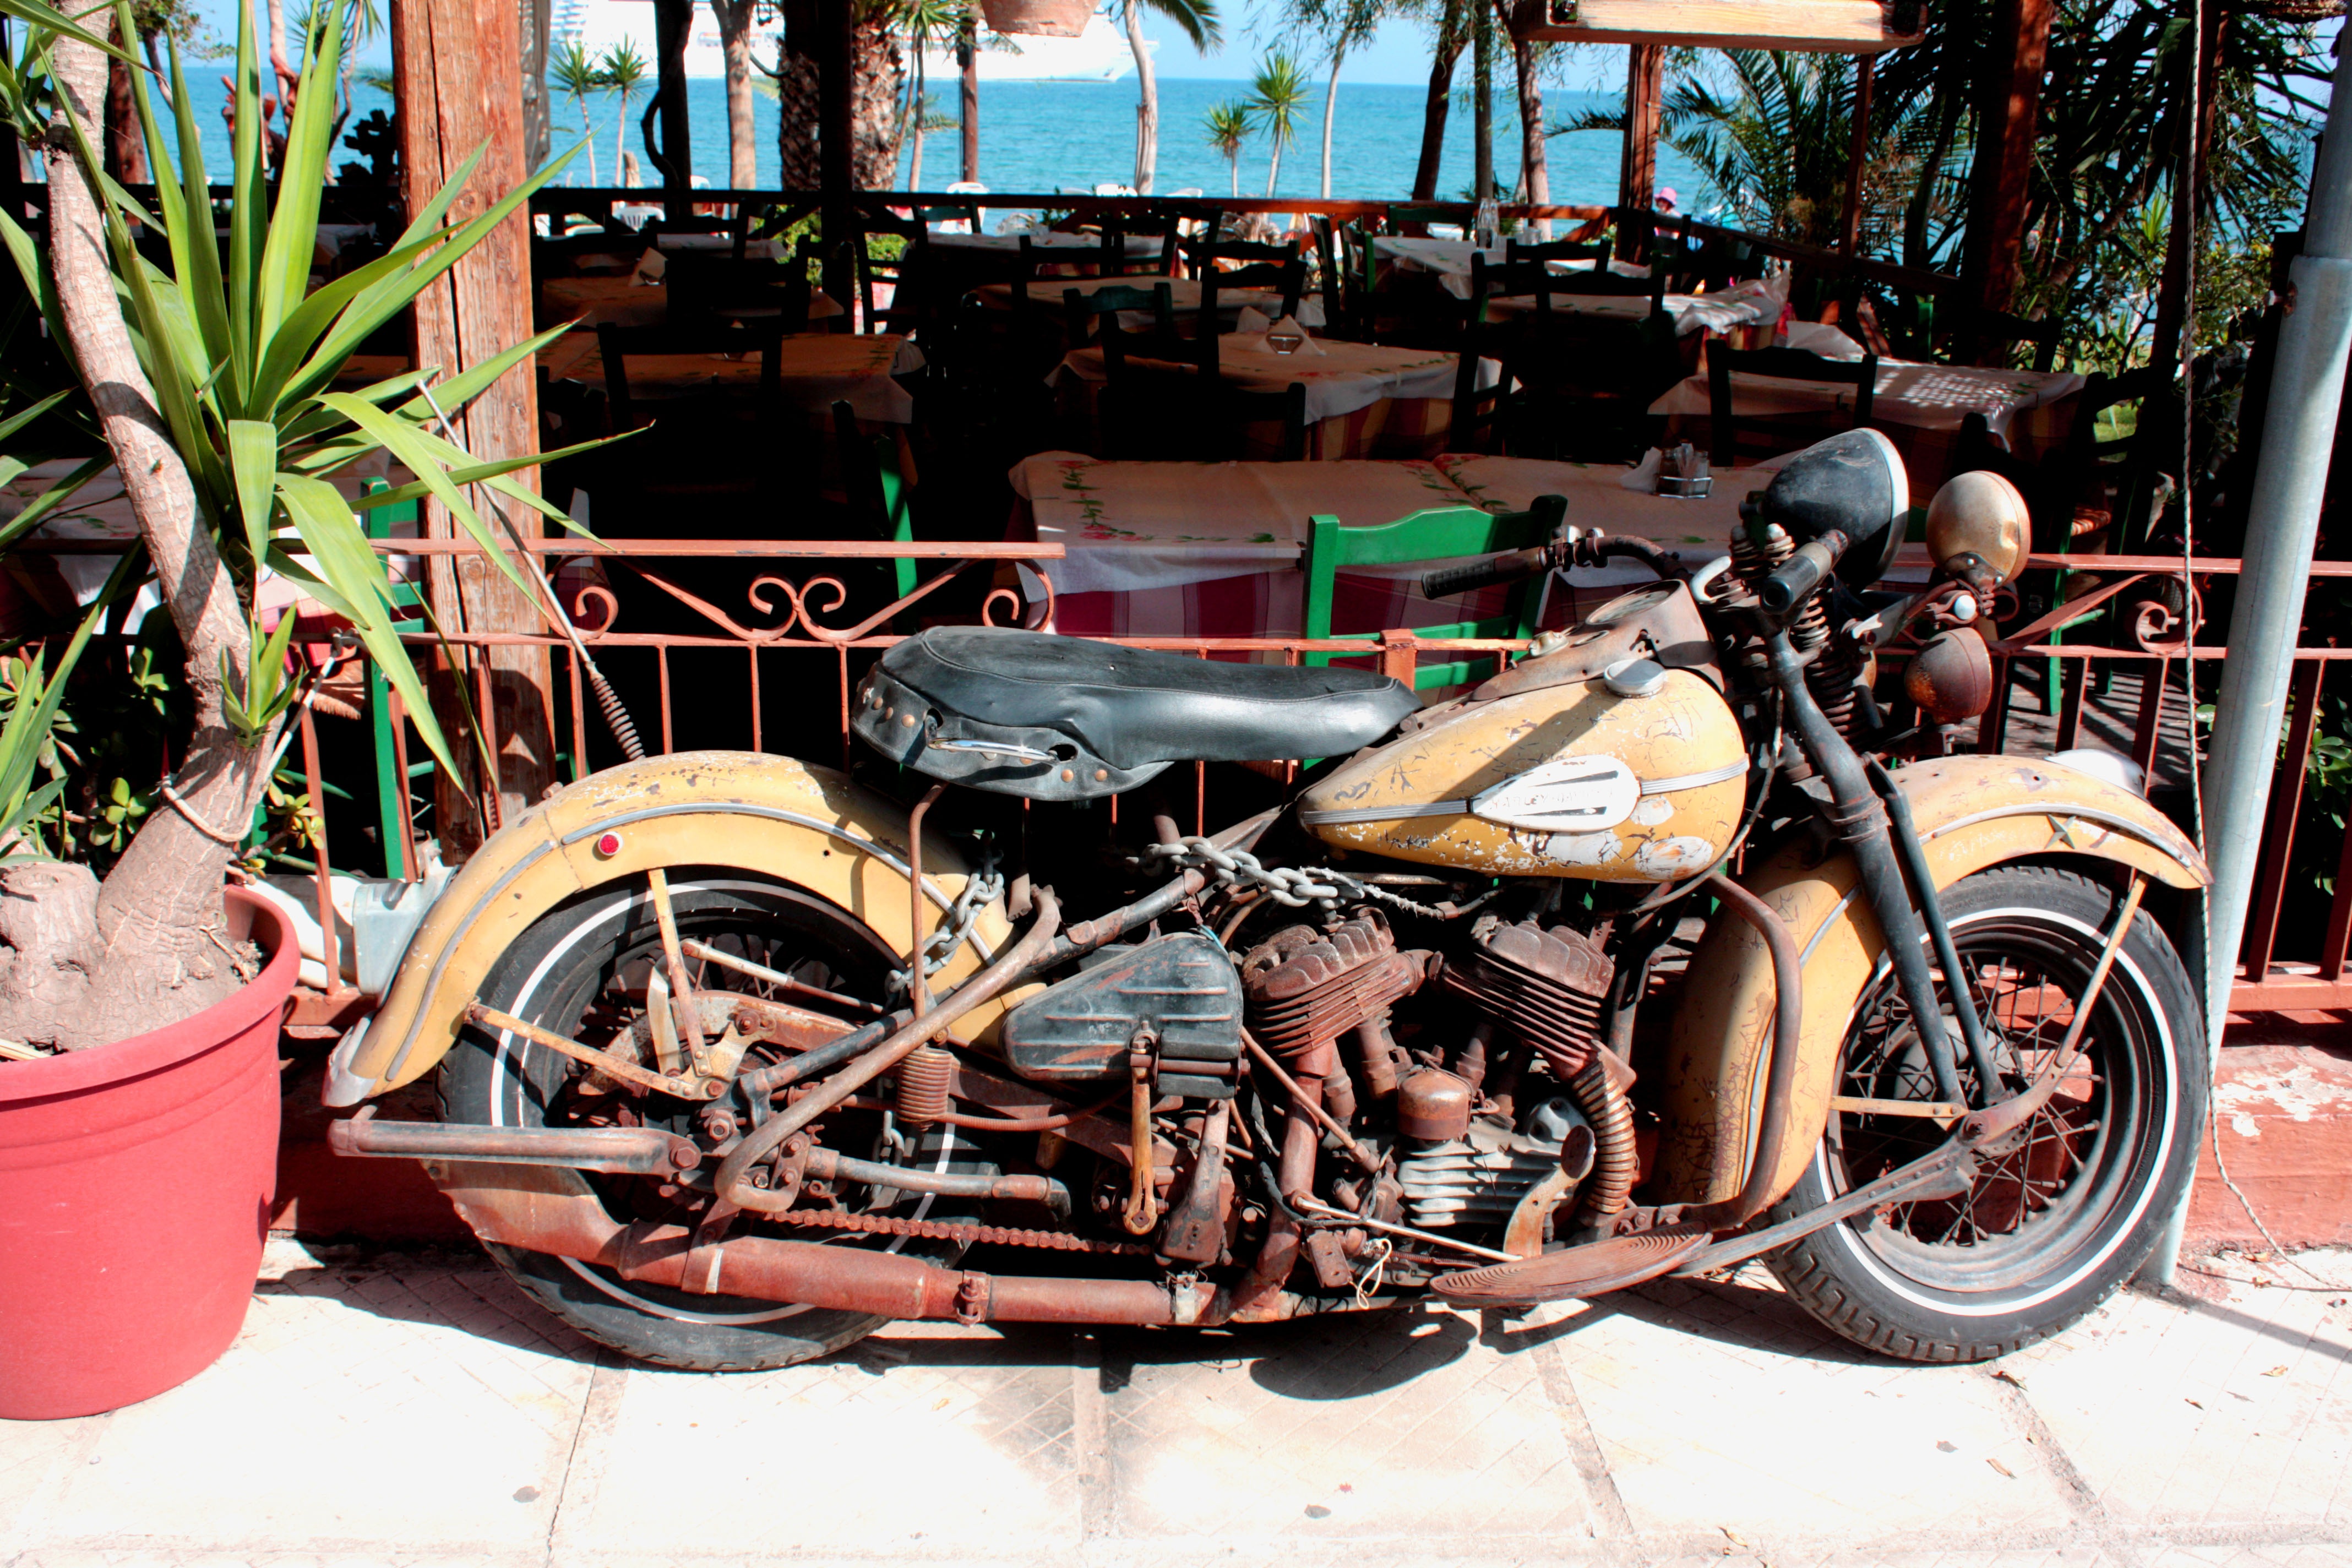
car, old, vehicle, motorcycle, historically, harley davidson, corfu, land vehicle